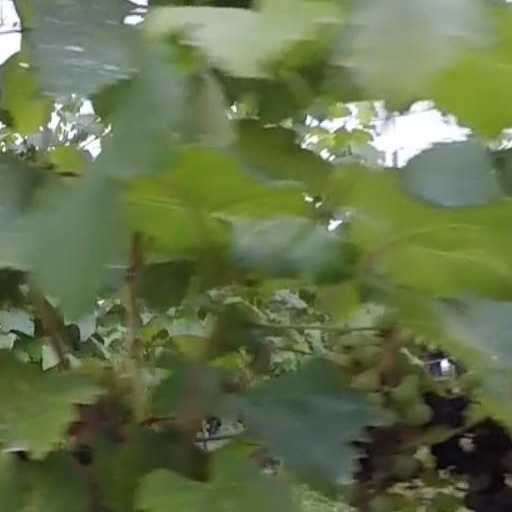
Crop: grape